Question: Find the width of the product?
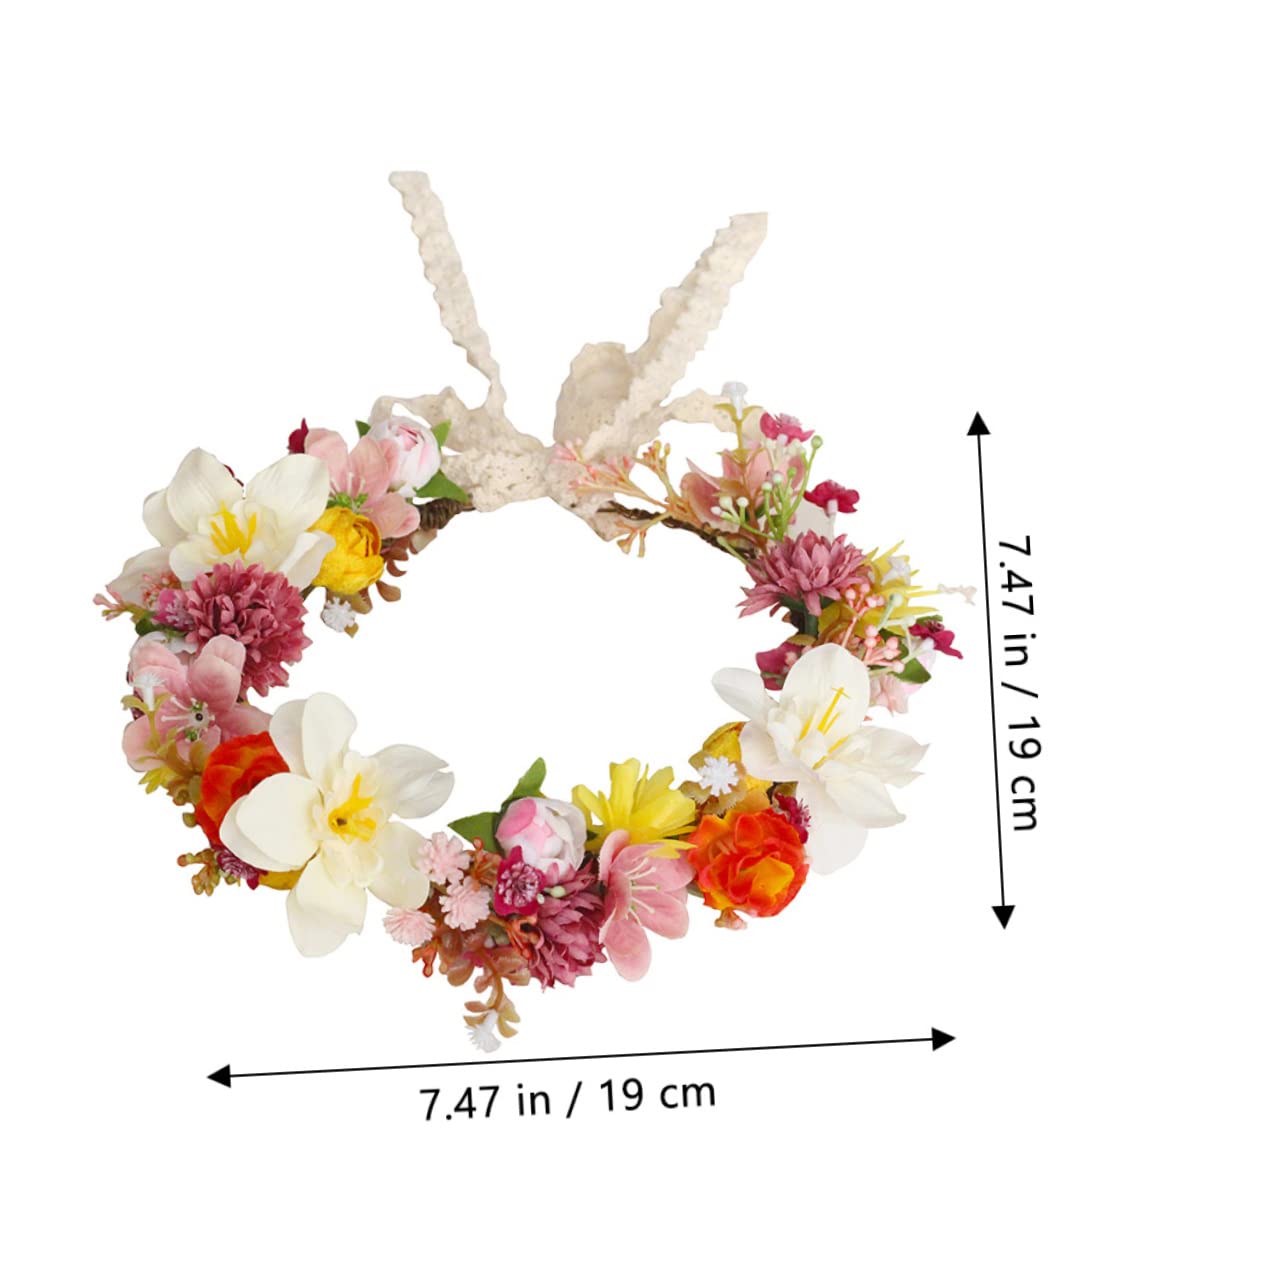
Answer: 7.47 inch